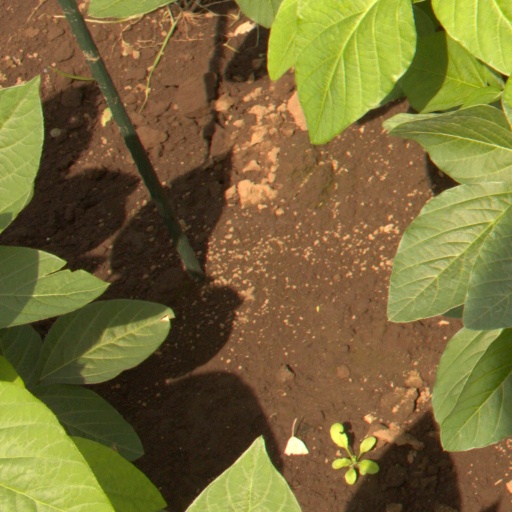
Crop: soybean